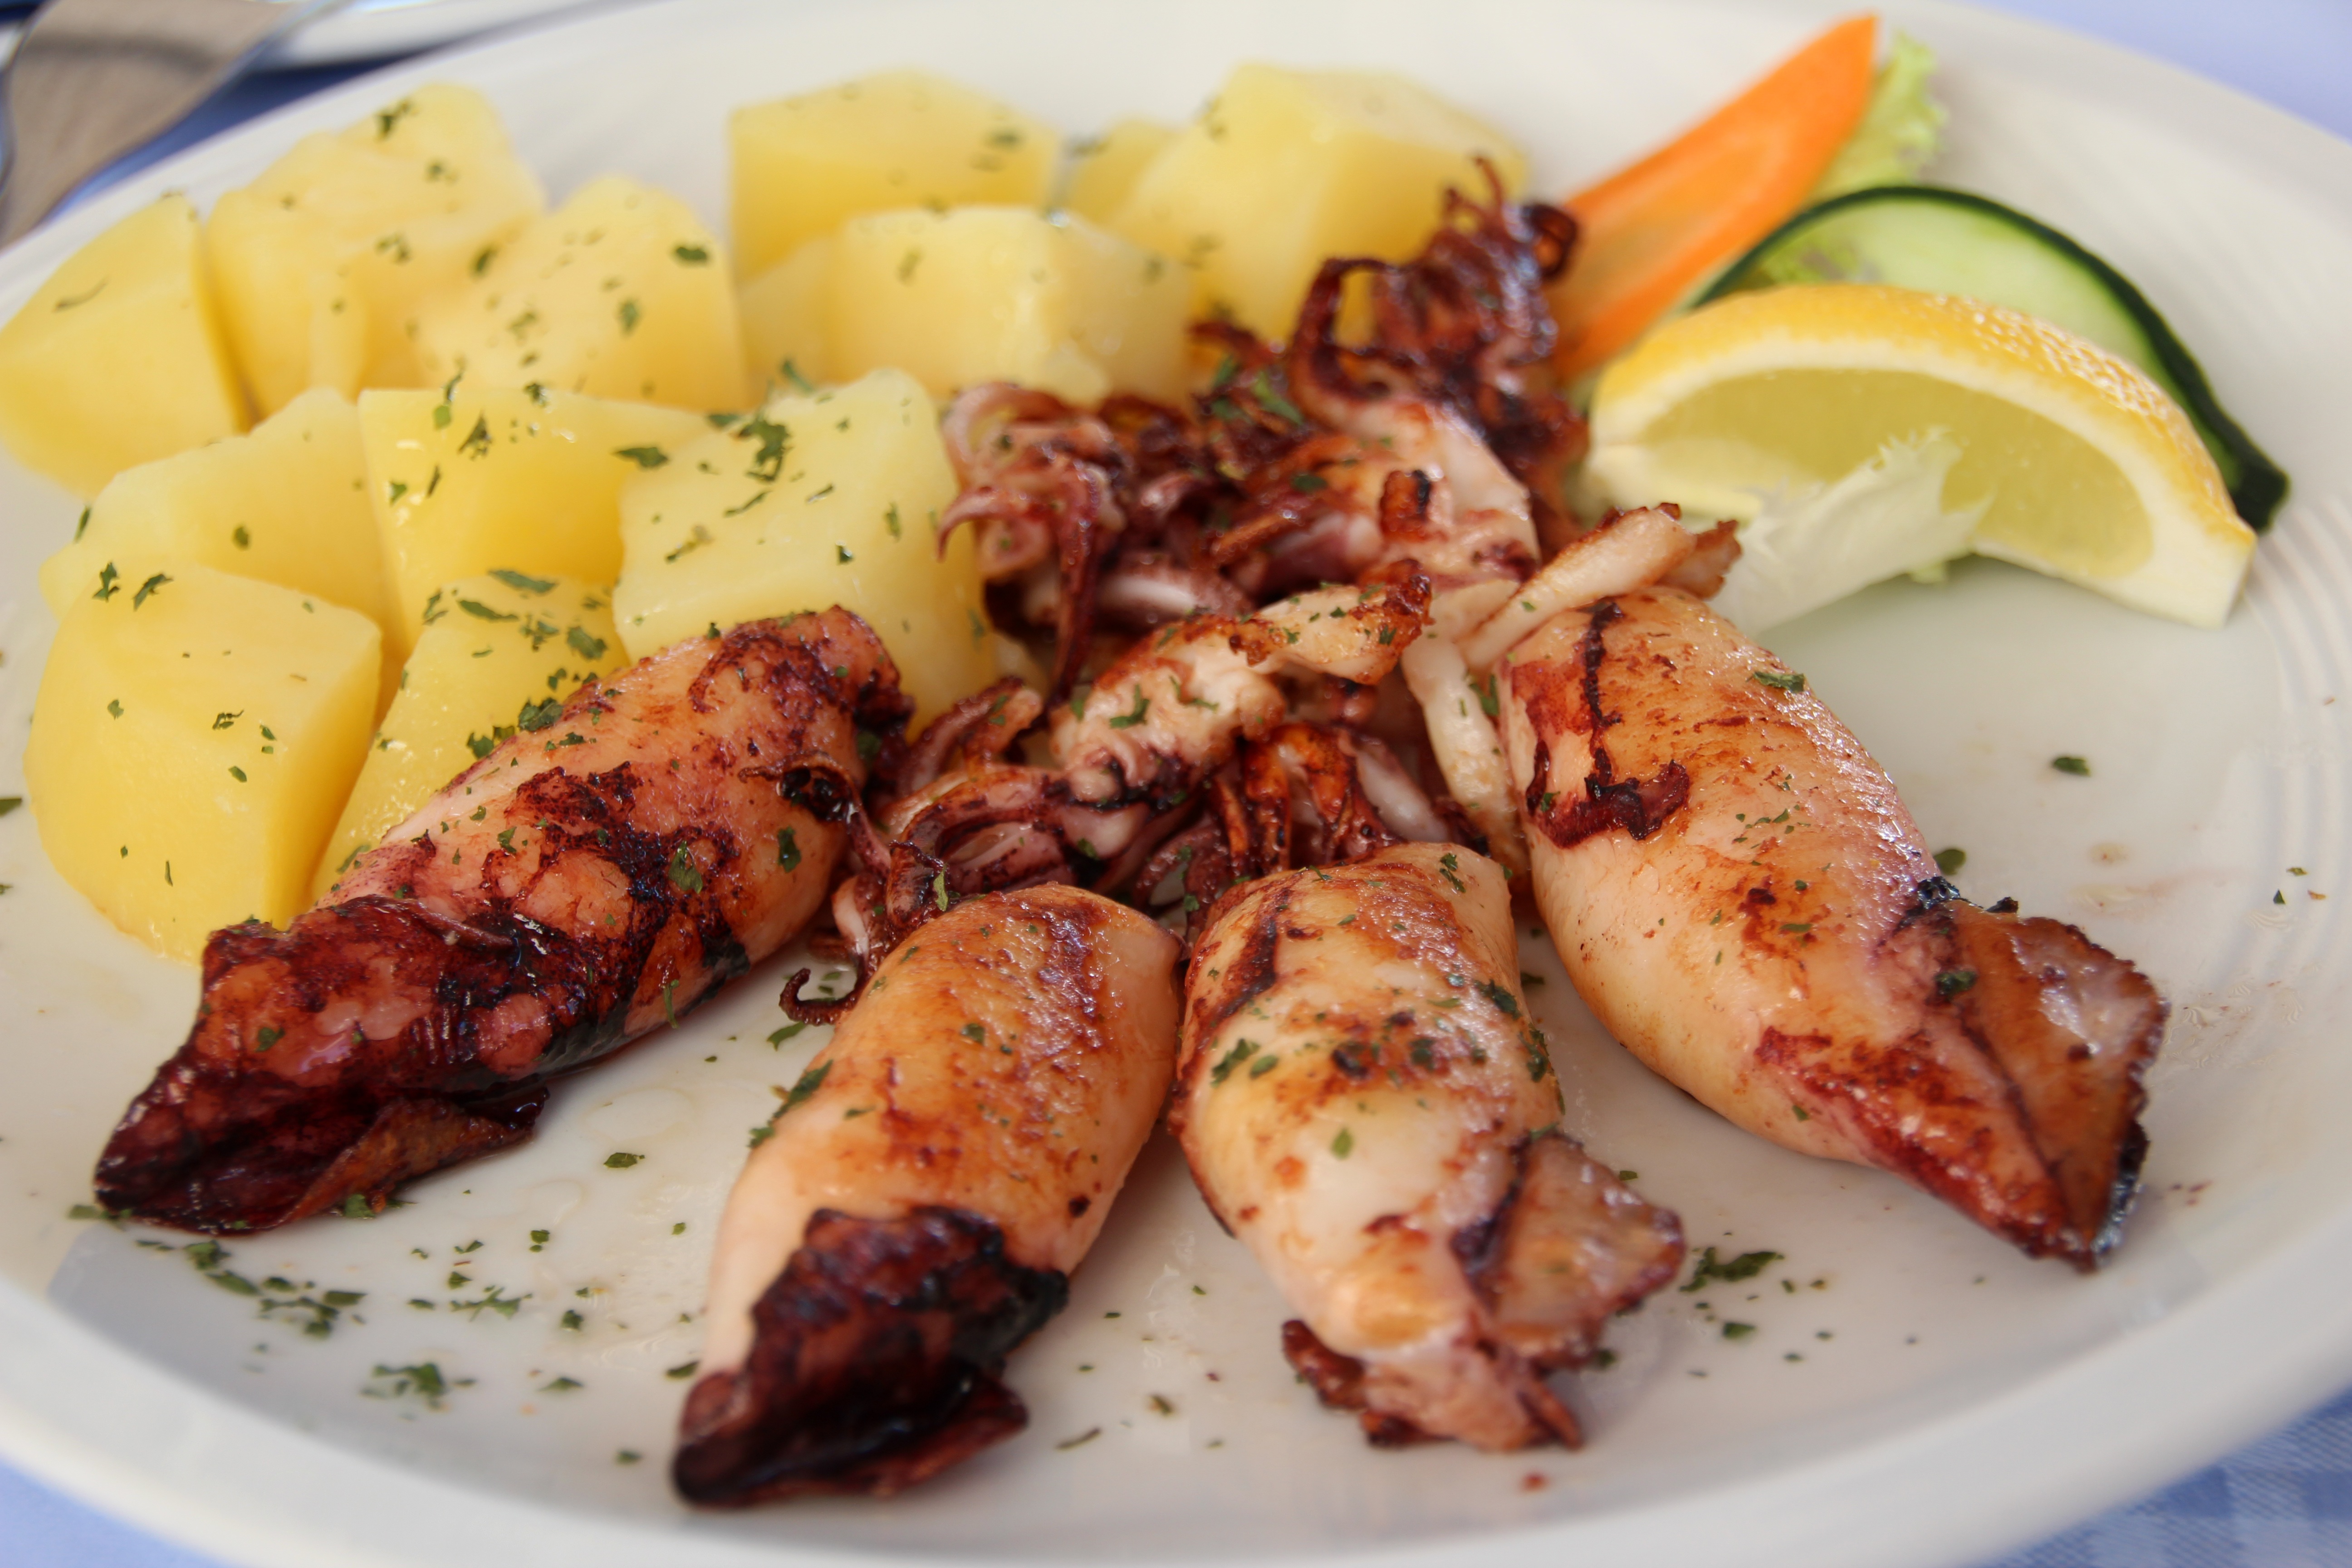
dish, meal, food, mediterranean, produce, vegetable, seafood, fish, meat, cuisine, pasta, court, potatoes, mussels, kalmar, souvlaki, greek food, zitronel, grilled food, brochette